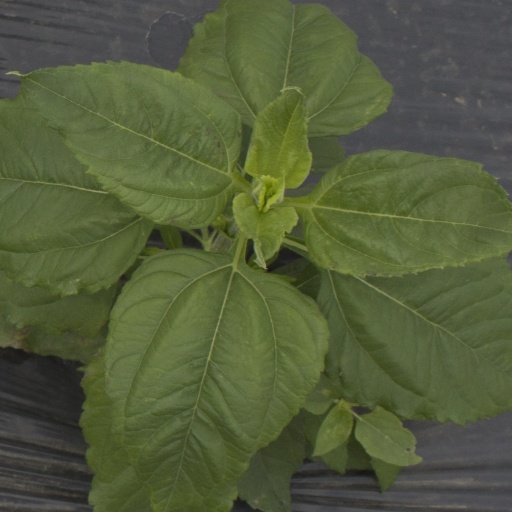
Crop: Jerusalem artichoke